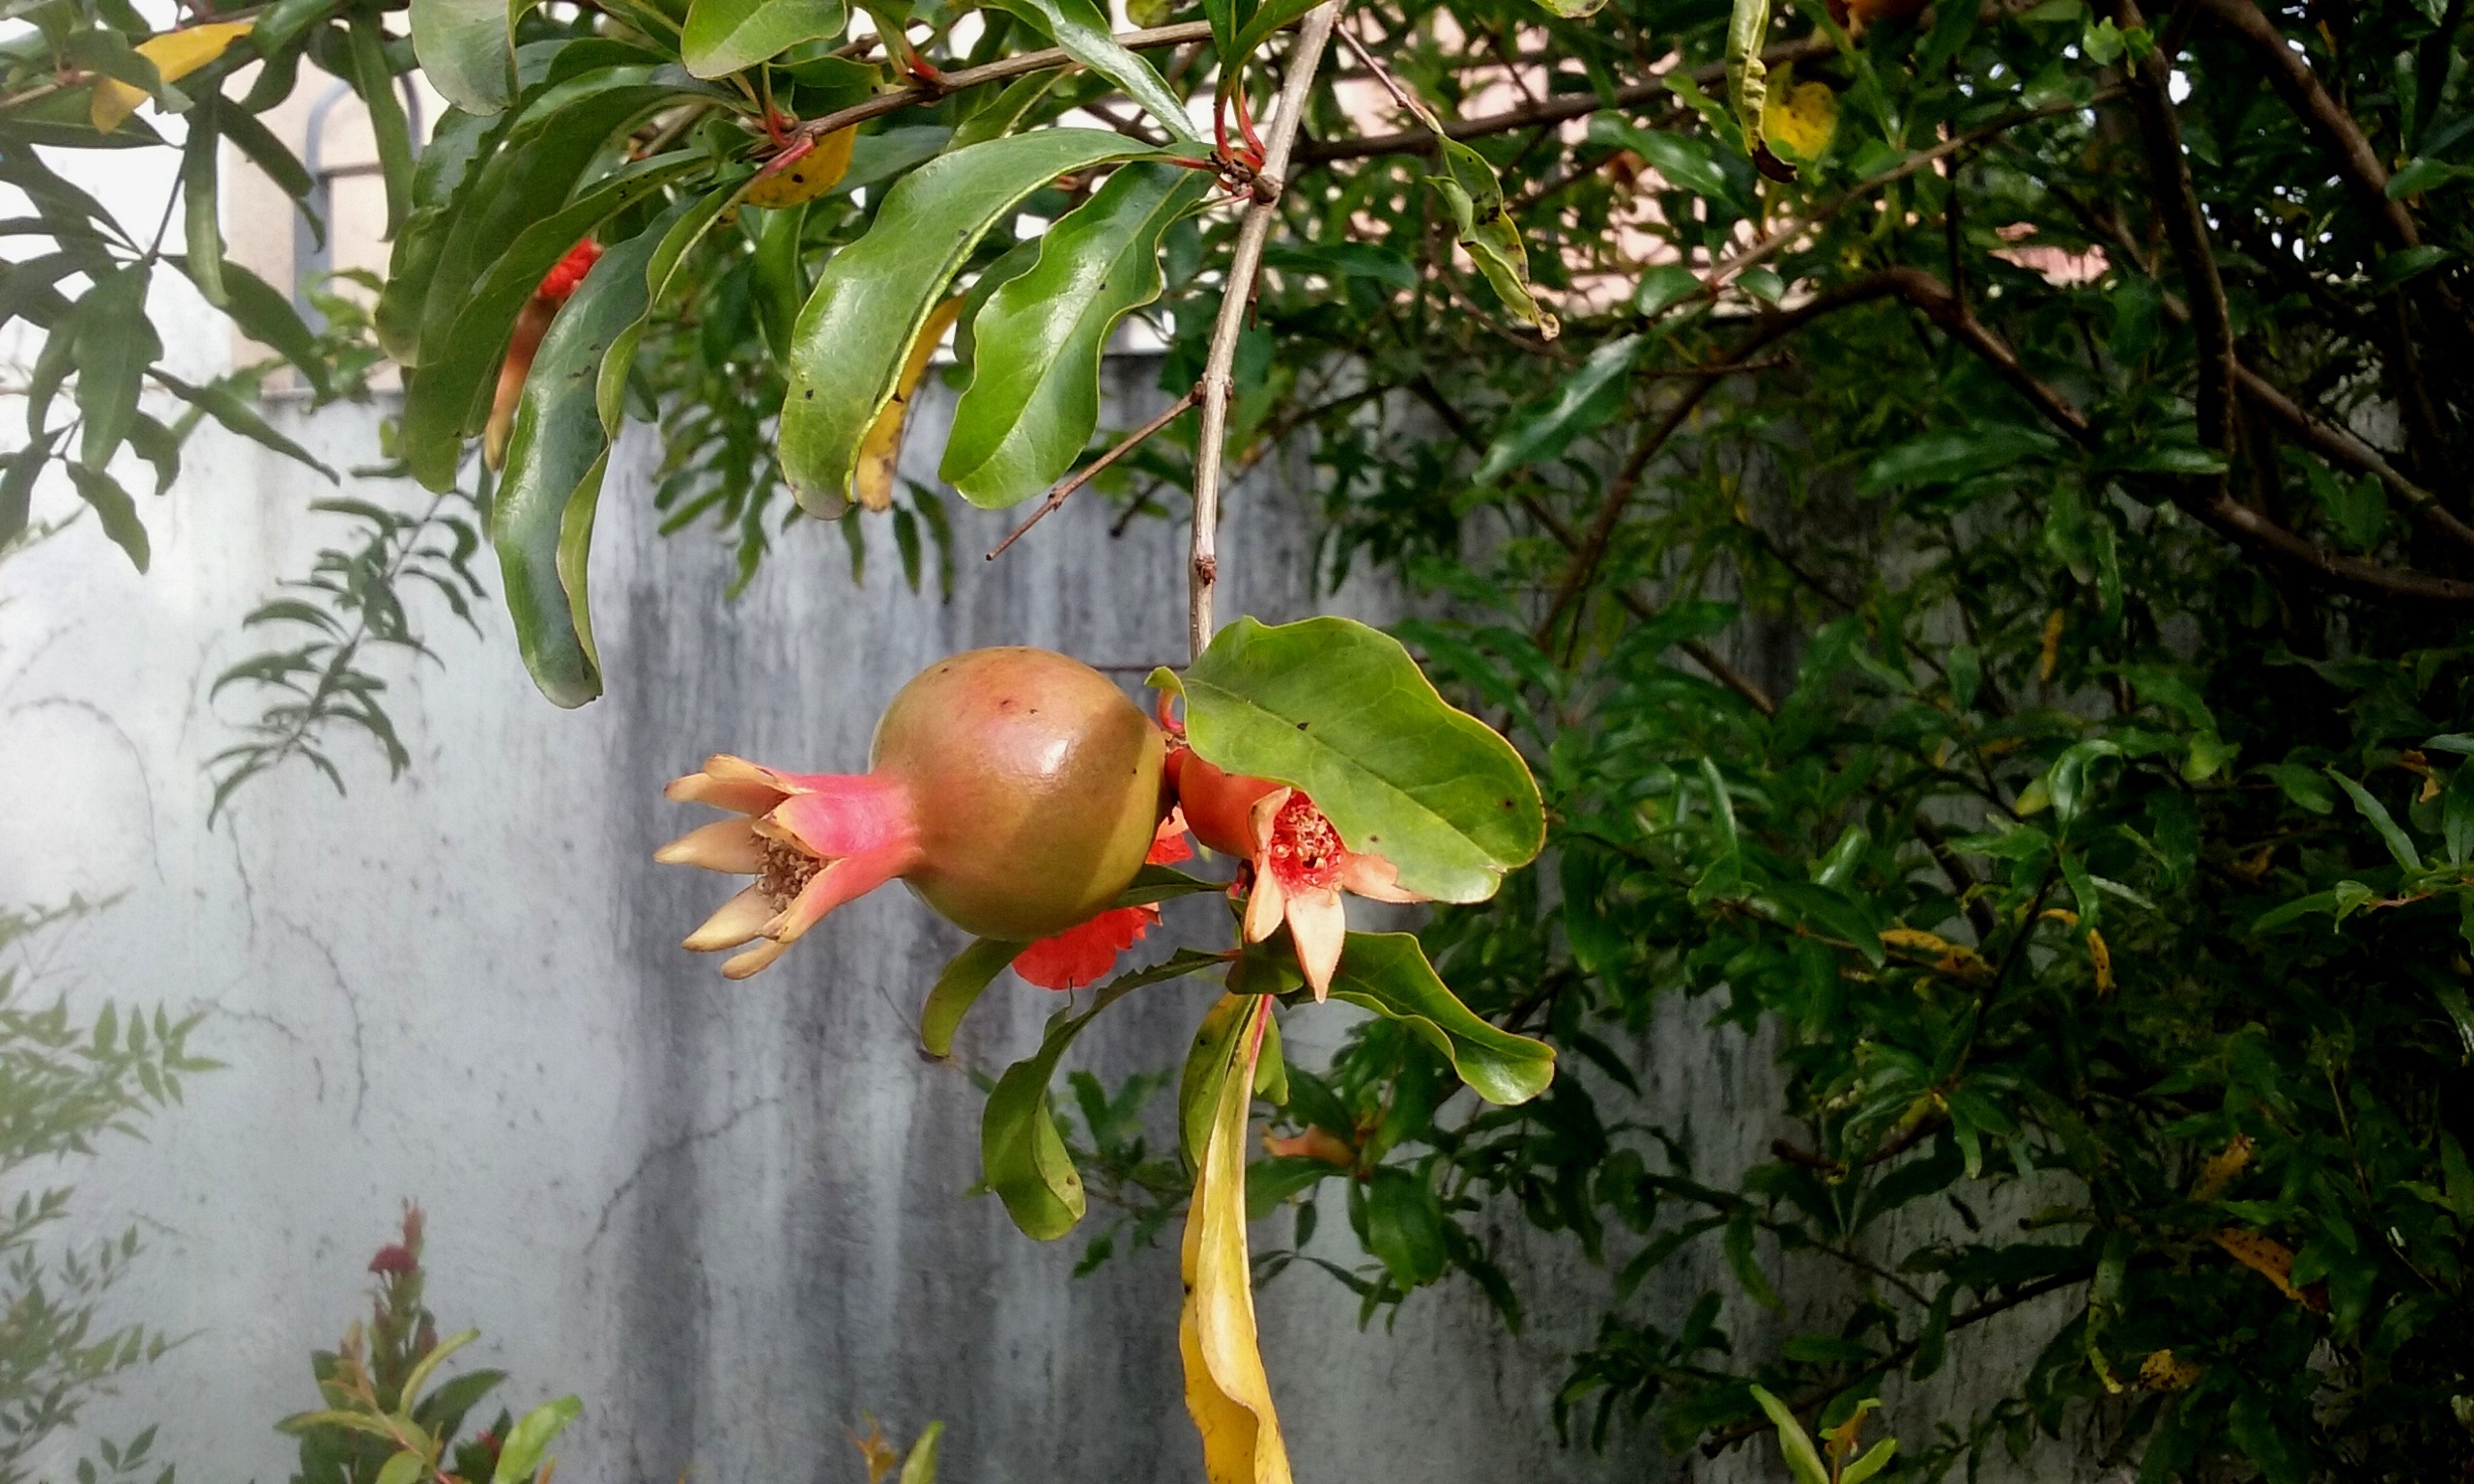
tree, branch, plant, fruit, leaf, flower, spring, jungle, produce, botany, garden, flora, pomegranate, rainforest, tropics, flowering plant, land plant